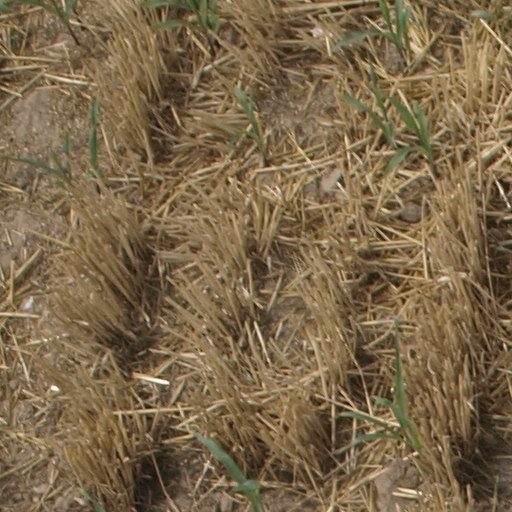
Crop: maize; corn